Bailin station

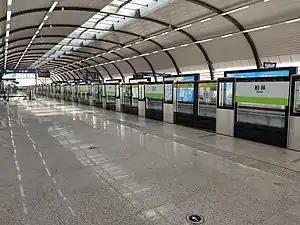

Bailin station, is a station of Line 4 of Wuhan Metro. It entered revenue service on 25 September 2019. It is located in Caidian District and it is the western terminus of Line 4.